History of Nebraska Cornhuskers football

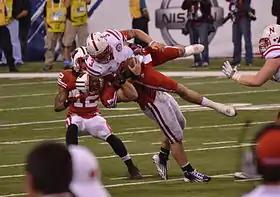
Wisconsin linebacker Chris Borland tackles Nebraska quarterback Taylor Martinez during the Big Ten championship game at Lucas Oil Stadium on Dec. 1, 2012

Nebraska hired New Hampshire head coach Bill Glassford in 1949, signing him to an "ironclad" contract worth $12,500 annually. Glassford was a disciplinarian who led rigorous and lengthy practice sessions year-round. His hard-nosed methods were initially successful – Nebraska finished 6–2–1 in 1950, its first winning season since 1941, and was ranked seventeenth nationally. Halfback Bobby Reynolds rushed for 1,342 yards and was named "Mr. Touchdown, U.S.A.," a promotional award given by RCA to the player who scored the most touchdowns in 1950. His 157 points were the fourth-most in major college football history.